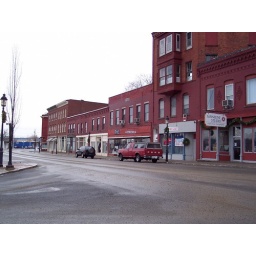
Large red brick building in downtown Calais, Maine, USA in late December 2003.